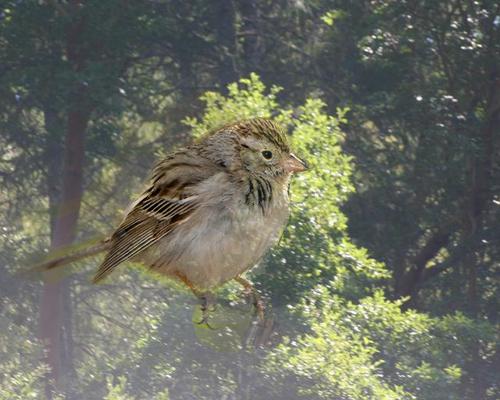
Bird species: Brewer_Sparrow
Bird type: landbird
Background: land